Vater Morgana

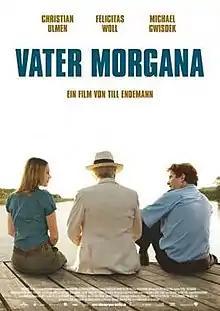
Film poster

Vater Morgana is a 2010 German comedy film by director Till Endemann with the actors Christian Ulmen, Michael Gwisdek and Felicitas Woll in the central characters – produced by the movie Company and Warner Bros. Film Productions Germany, released by Warner Bros.